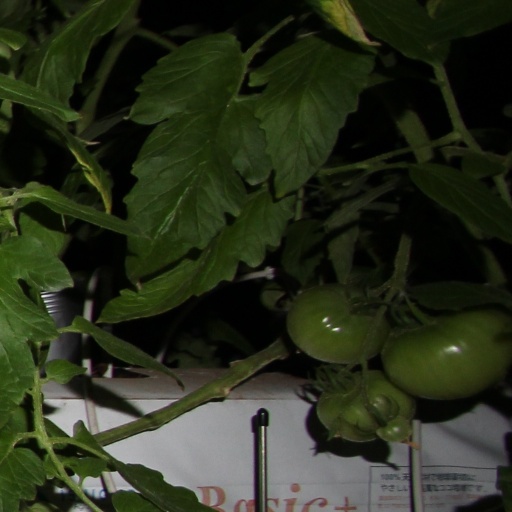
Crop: tomato